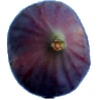
Label: Fig 1